Sobibór Museum

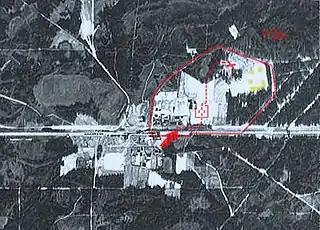
Aerial photograph of the Sobibór death factory possibly just ahead of formation. Permanent structures are not there yet, including Camp II barracks (lower centre), as well as Camp III, and Camp IV. The railway unloading platform (with visible prewar train station) marked with the red arrow, location of gas chambers marked with a cross. Undressing area marked with red square with adjacent "Road to Heaven" through the forest

The camp is scheduled to undergo more advanced geophysical studies and further archaeological excavations. In the camp perimeter, there are practically no fixed objects of any kind since the SS meticulously removed as much evidence as possible. Any research work around and near the graves is conducted under the strict supervision of the Chief Rabbi of Poland, Michael Schudrich.